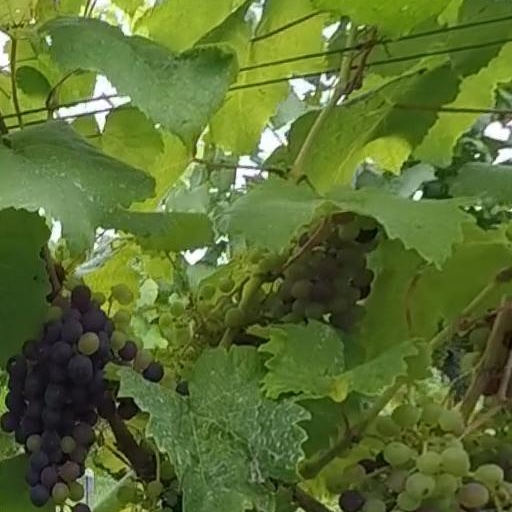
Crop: grape